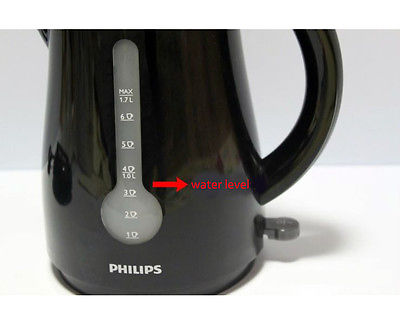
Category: kettle